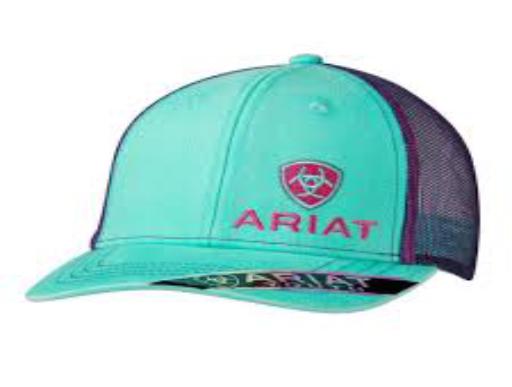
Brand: Ariat
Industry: Clothes